Ladenburg

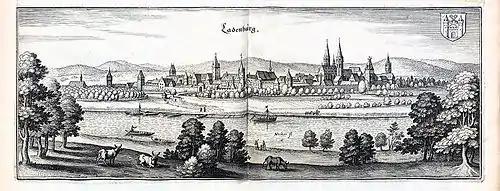
View of Ladenburg in 1645

As early as 496 the Merovingians built a royal court in Ladenburg which has been handed down as a palace. Lobdenburg became the capital of the Lobdengau. In 628, the Frankish King Dagobert I "gave away" the town and the region to the diocese of Worms. In 874 King Ludwig the German documented Lobetenburg. In Carolingian times, Ladenburg was one of the few towns in the empire that were designated as Civitas Publica, which presupposes the continued existence of the royal court. Already in the 10th century the first medieval city walls were built. In 1006 King Heinrich II, the saint, confirmed to the bishop of Worms all possessions of the cathedral monastery of Ladenburg and five years later he granted the bishop the county of Lobdengau.